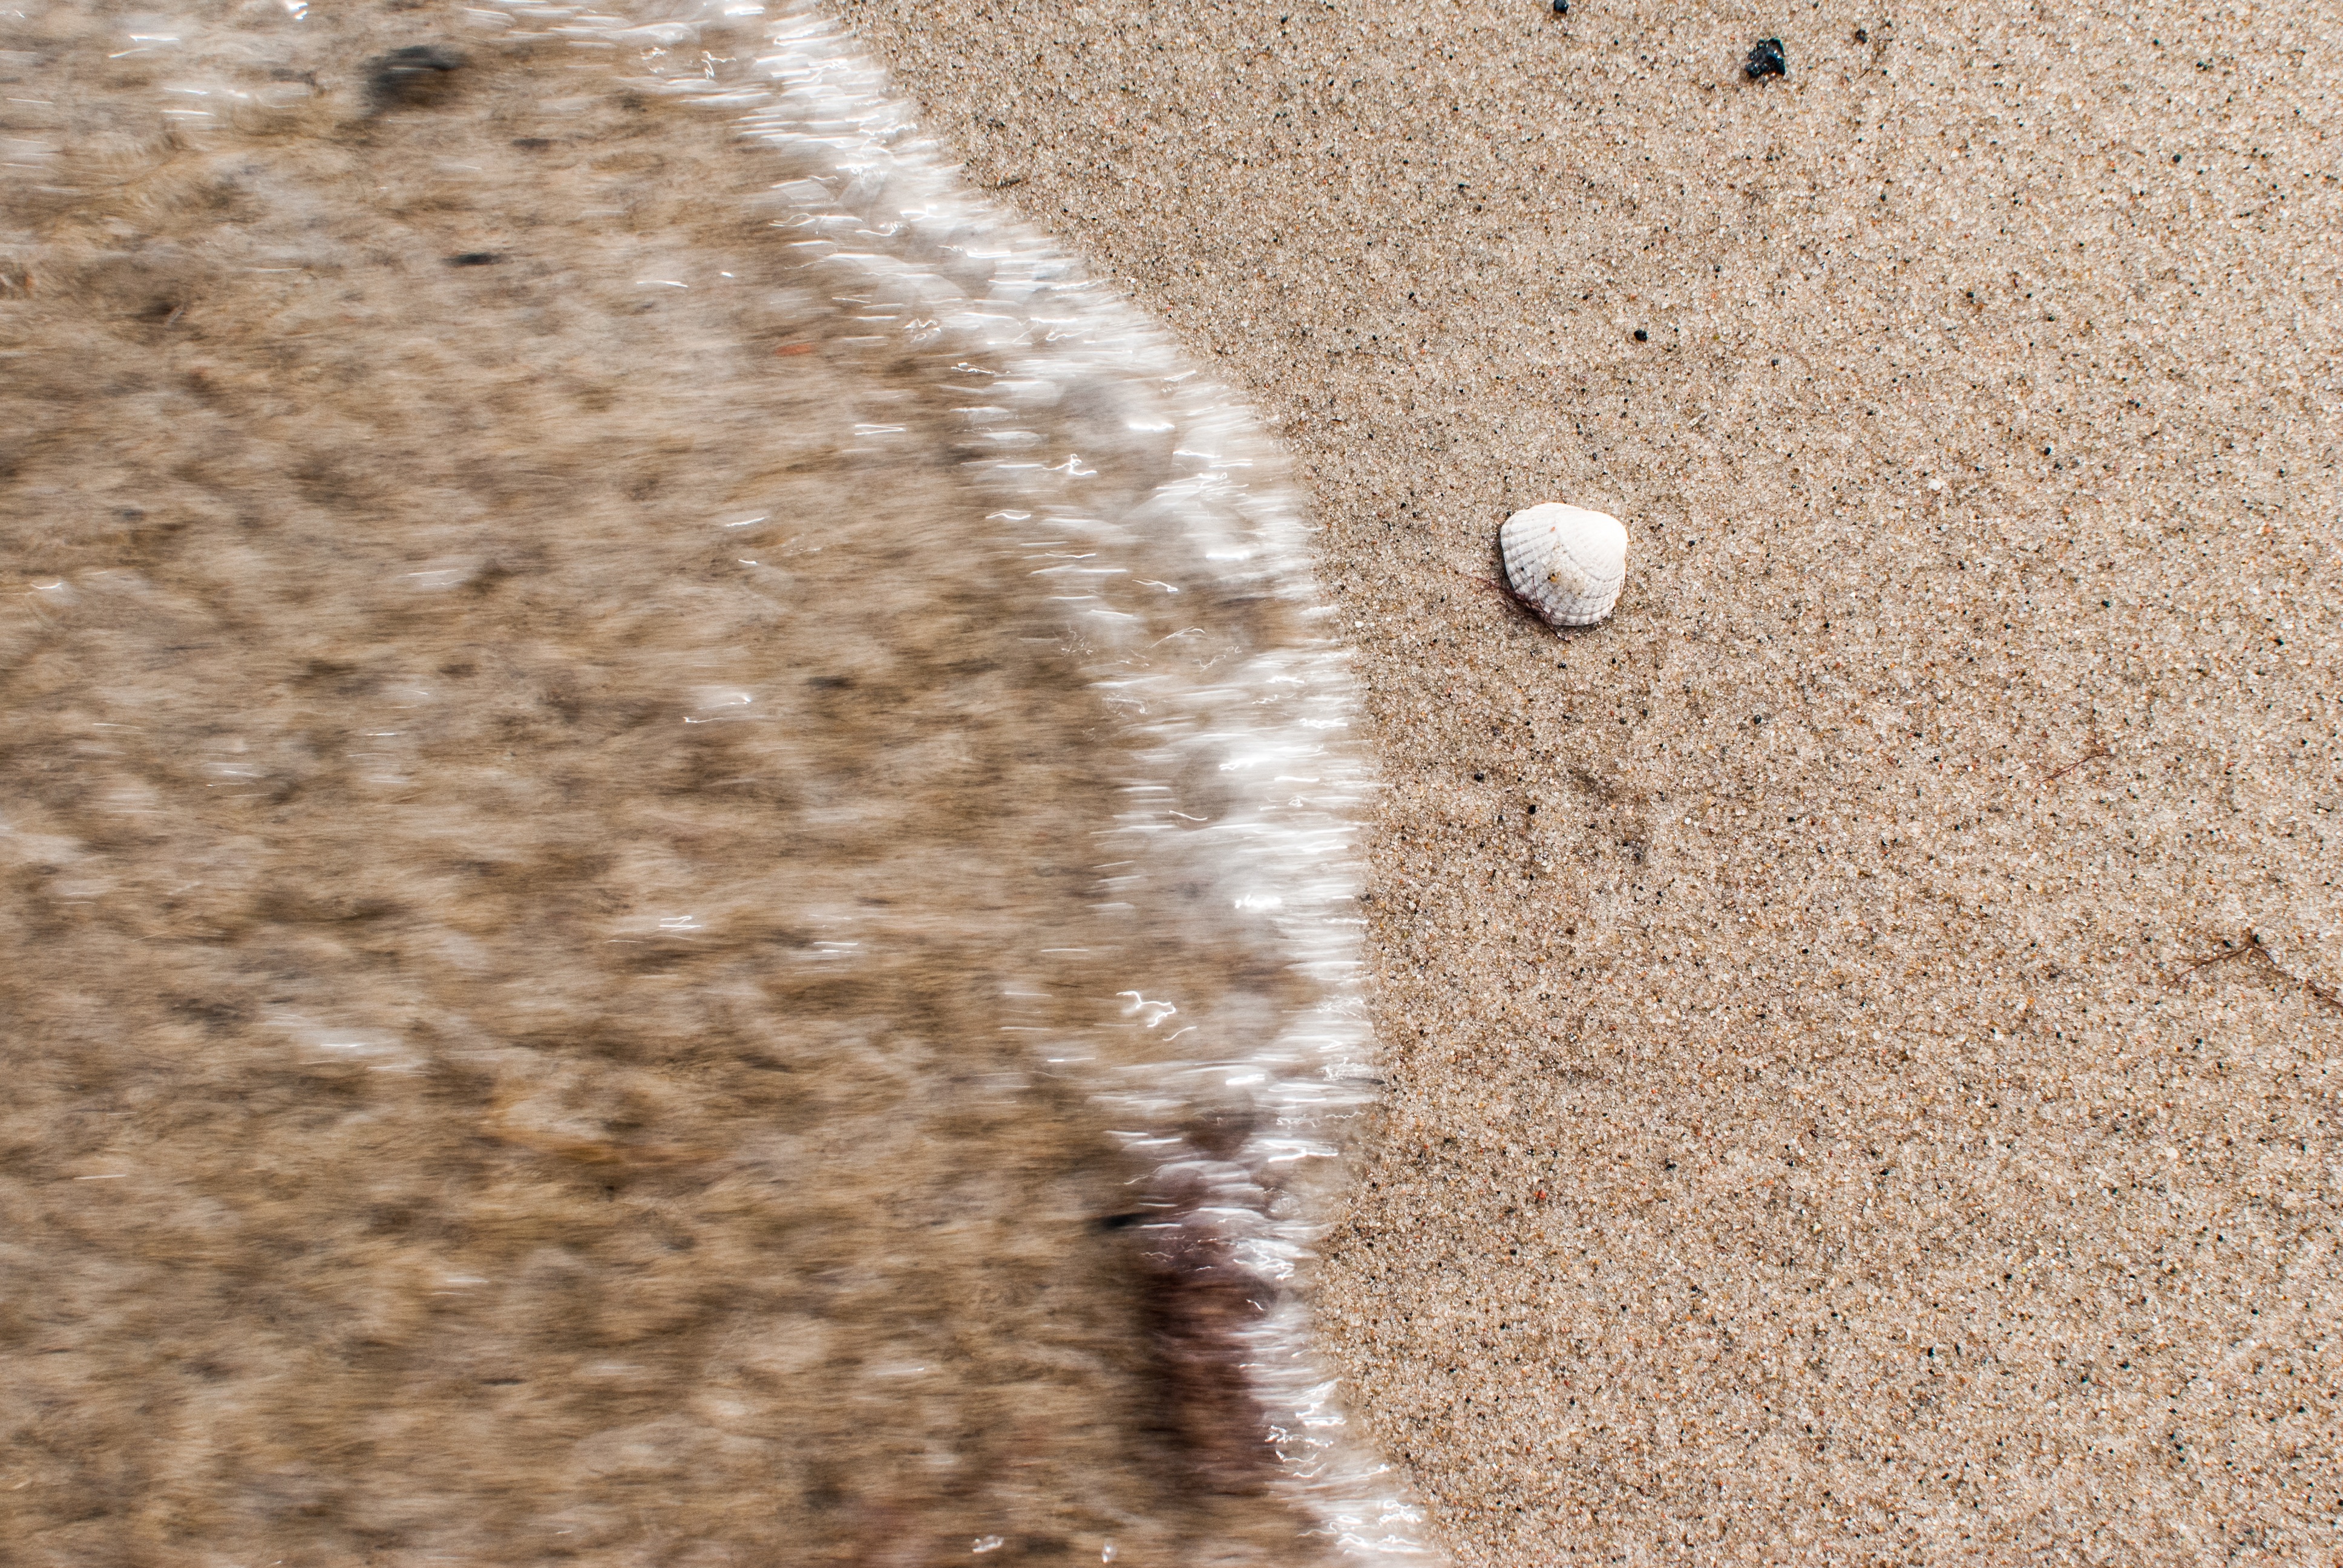
beach, sea, water, nature, sand, rock, sunset, floor, asphalt, summer, island, soil, rest, material, seashell, relaxation, holidays, pebbles, poland, the sun, sandy beach, vacations, on the beach, the baltic sea, spacer, flooring, road surface